Pâlis

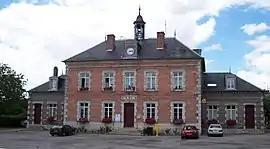
Town hall

Pâlis, officially Palis, is a former commune in the Aube department in north-central France. On 1 January 2016, it was merged into the new commune Aix-Villemaur-Pâlis.